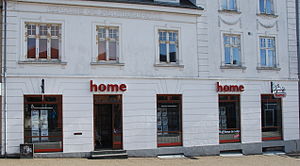
Home
Home a/s har anvendt sit nuværende logo siden 1. august 1989, og det kan ses ved en Home-ejendomsmægler i Gravene, Viborg.
Bygningen placeret på Gravene 20 i Viborg. Opført i 1905-06. Blev indtil slutningen af 1980'erne benyttet som hotel. Den venstre del bliver her (2011) benyttet af en ejendomsmægler fra Home.